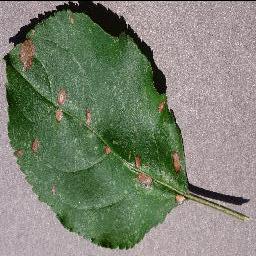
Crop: apple
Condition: black_rot